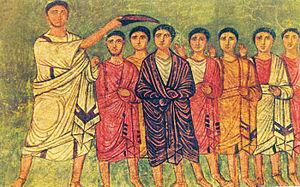
Le Premier Livre de Samuel est un livre biblique qui fait partie des Livres des Prophètes dans la Bible hébraïque et des Livres historiques dans l'Ancien Testament chrétien. Le livre se concentre sur la vie de Samuel, consacré à YHWH par sa mère Hanna ; puis sur le règne tragique du premier roi d'Israël, Saül, choisi et oint par Samuel ; et enfin sur l'essentiel de la vie de David, dont la narration s'achève dans le Deuxième Livre de Samuel. Il couvre une période d'environ cent ans correspondant à peu près à la vie de Samuel.
La peinture romaine est l'art pictural de la civilisation romaine de l'Antiquité. Parmi les mouvements picturaux de l'Antiquité, il s'agit de celui qui a le mieux résisté à l'usure du temps, essentiellement grâce aux cités vésuviennes. Comme les autres arts romains, la peinture naît et se développe à Rome par l'imitation des modèles grecs.
La synagogue de Doura Europos est un édifice de culte juif situé dans la ville hellénistique et romaine de Doura Europos dans la province de Syrie. C'est l'un des monuments les plus importants pour l'étude de l'art juif dans l'Antiquité, témoin du judaïsme synagogal.